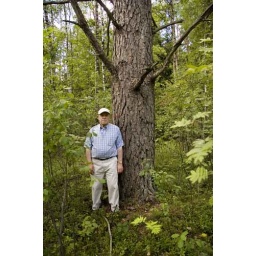
pine tree on Ruta's land, these trees are over 50 feet high